Burgundian Wars

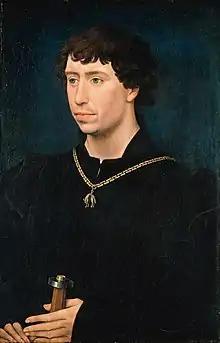
Charles the Bold, a contemporary portrait by

Initially in 1469, Duke Sigismund of Habsburg of Austria pawned his possessions in the Alsace in the Treaty of Saint-Omer as a fiefdom to the Duke of Burgundy for a loan or sum of 50,000 florins, as well as an alliance with Charles the Bold, to have them better protected from the expansion of the (the Old Swiss Confederacy). Charles's involvement west of the Rhine gave him no reason to attack the confederates, as Sigismund had wanted, but his embargo politics against the cities of Basel, Strasbourg and , directed by his reeve , prompted them to turn to Bern for help. Charles's expansionist strategy suffered a first setback in his politics when his attack on the Archbishopric of Cologne failed after the unsuccessful Siege of Neuss (1474–75).